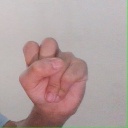
अक्षर: स